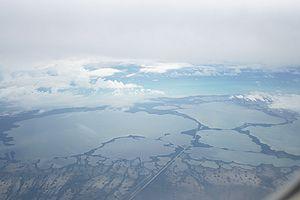
L'Overseas Highway est une route des États-Unis reliant l'île de Key West, dans l'archipel des Keys, à la Floride continentale. Portion la plus méridionale de l'U.S. Route 1, qui se poursuit jusqu'à la frontière canadienne du Maine, elle est située dans le comté de Monroe. Elle est rendue spectaculaire par le grand nombre de ponts qu'elle franchit, parmi lesquels le plus long est le Seven Mile Bridge. Elle est d'ailleurs classée All-American Road sous le nom de Florida Keys Scenic Highway. Elle fut complétée en 1938 pour remplacer le chemin de fer Overseas Railroad qui fut détruit par l'ouragan de la Fête du travail 1935